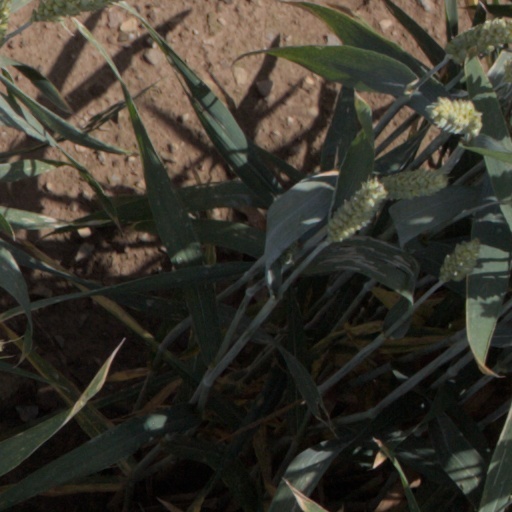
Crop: wheat